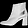
Label: Ankle boot